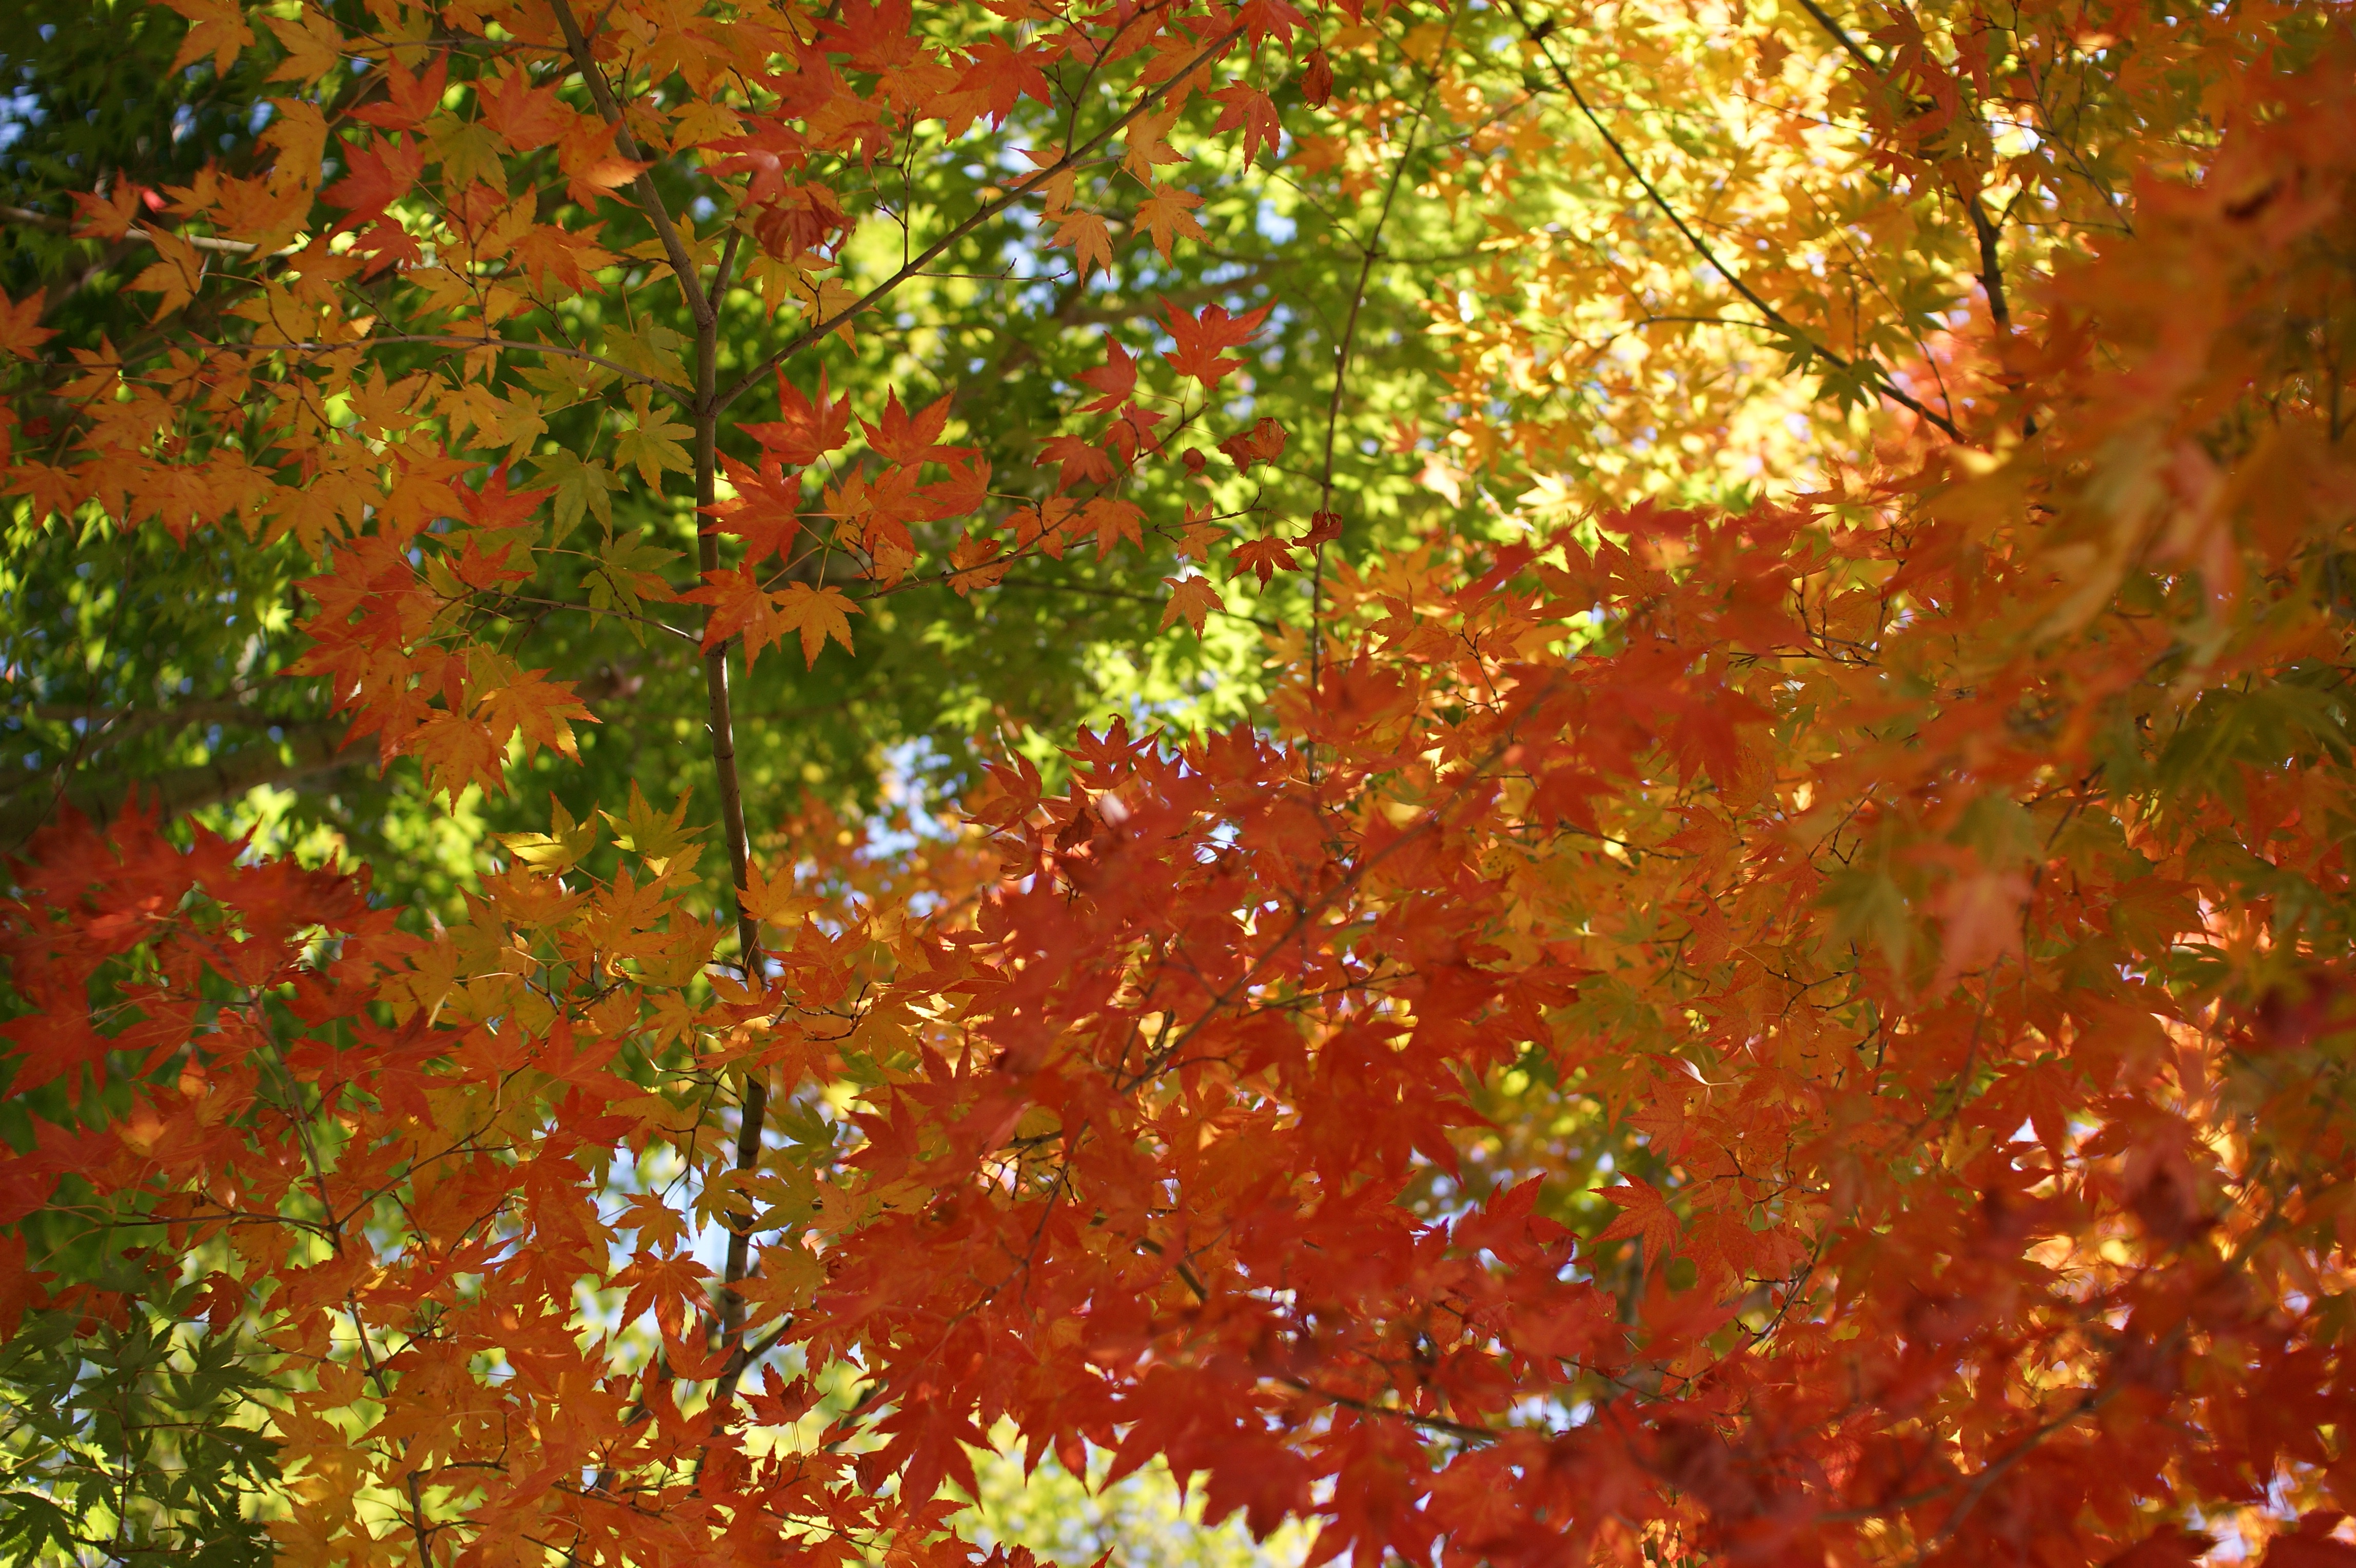
tree, forest, branch, plant, sunlight, leaf, red, autumn, colorful, season, maple tree, maple leaf, trees, deciduous, flowering plant, woody plant, land plant